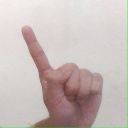
अक्षर: ए